Black River (Wisconsin)

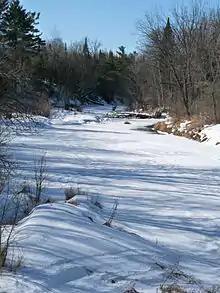
The Black freezes over in winter and snowmobilers run on the ice. (Looking downstream from the highway 64 bridge in the Chequamegon National Forest west of Medford.)

In 1839, Jacob Spaulding and Robert and Andrew Wood led an expedition from Prairie du Chien up the Mississippi and the Black into the forest and built a sawmill at the future site of Black River Falls. In 1841 a group of Mormons from Nauvoo, Illinois came up the Black and began cutting logs around Black River Falls. In 1842 they floated a raft of their logs down the Black and Mississippi to Nauvoo, demonstrating the feasibility of this transport. The lumber was used to construct the Nauvoo Temple and the Nauvoo House. By 1847, thirteen mills on the Black River produced over 6 million board feet of lumber. Sawmills on the Black contributed to the growth of Neillsville, Black River Falls, and La Crosse. By 1872 the Black produced 300 million board feet of lumber per year.